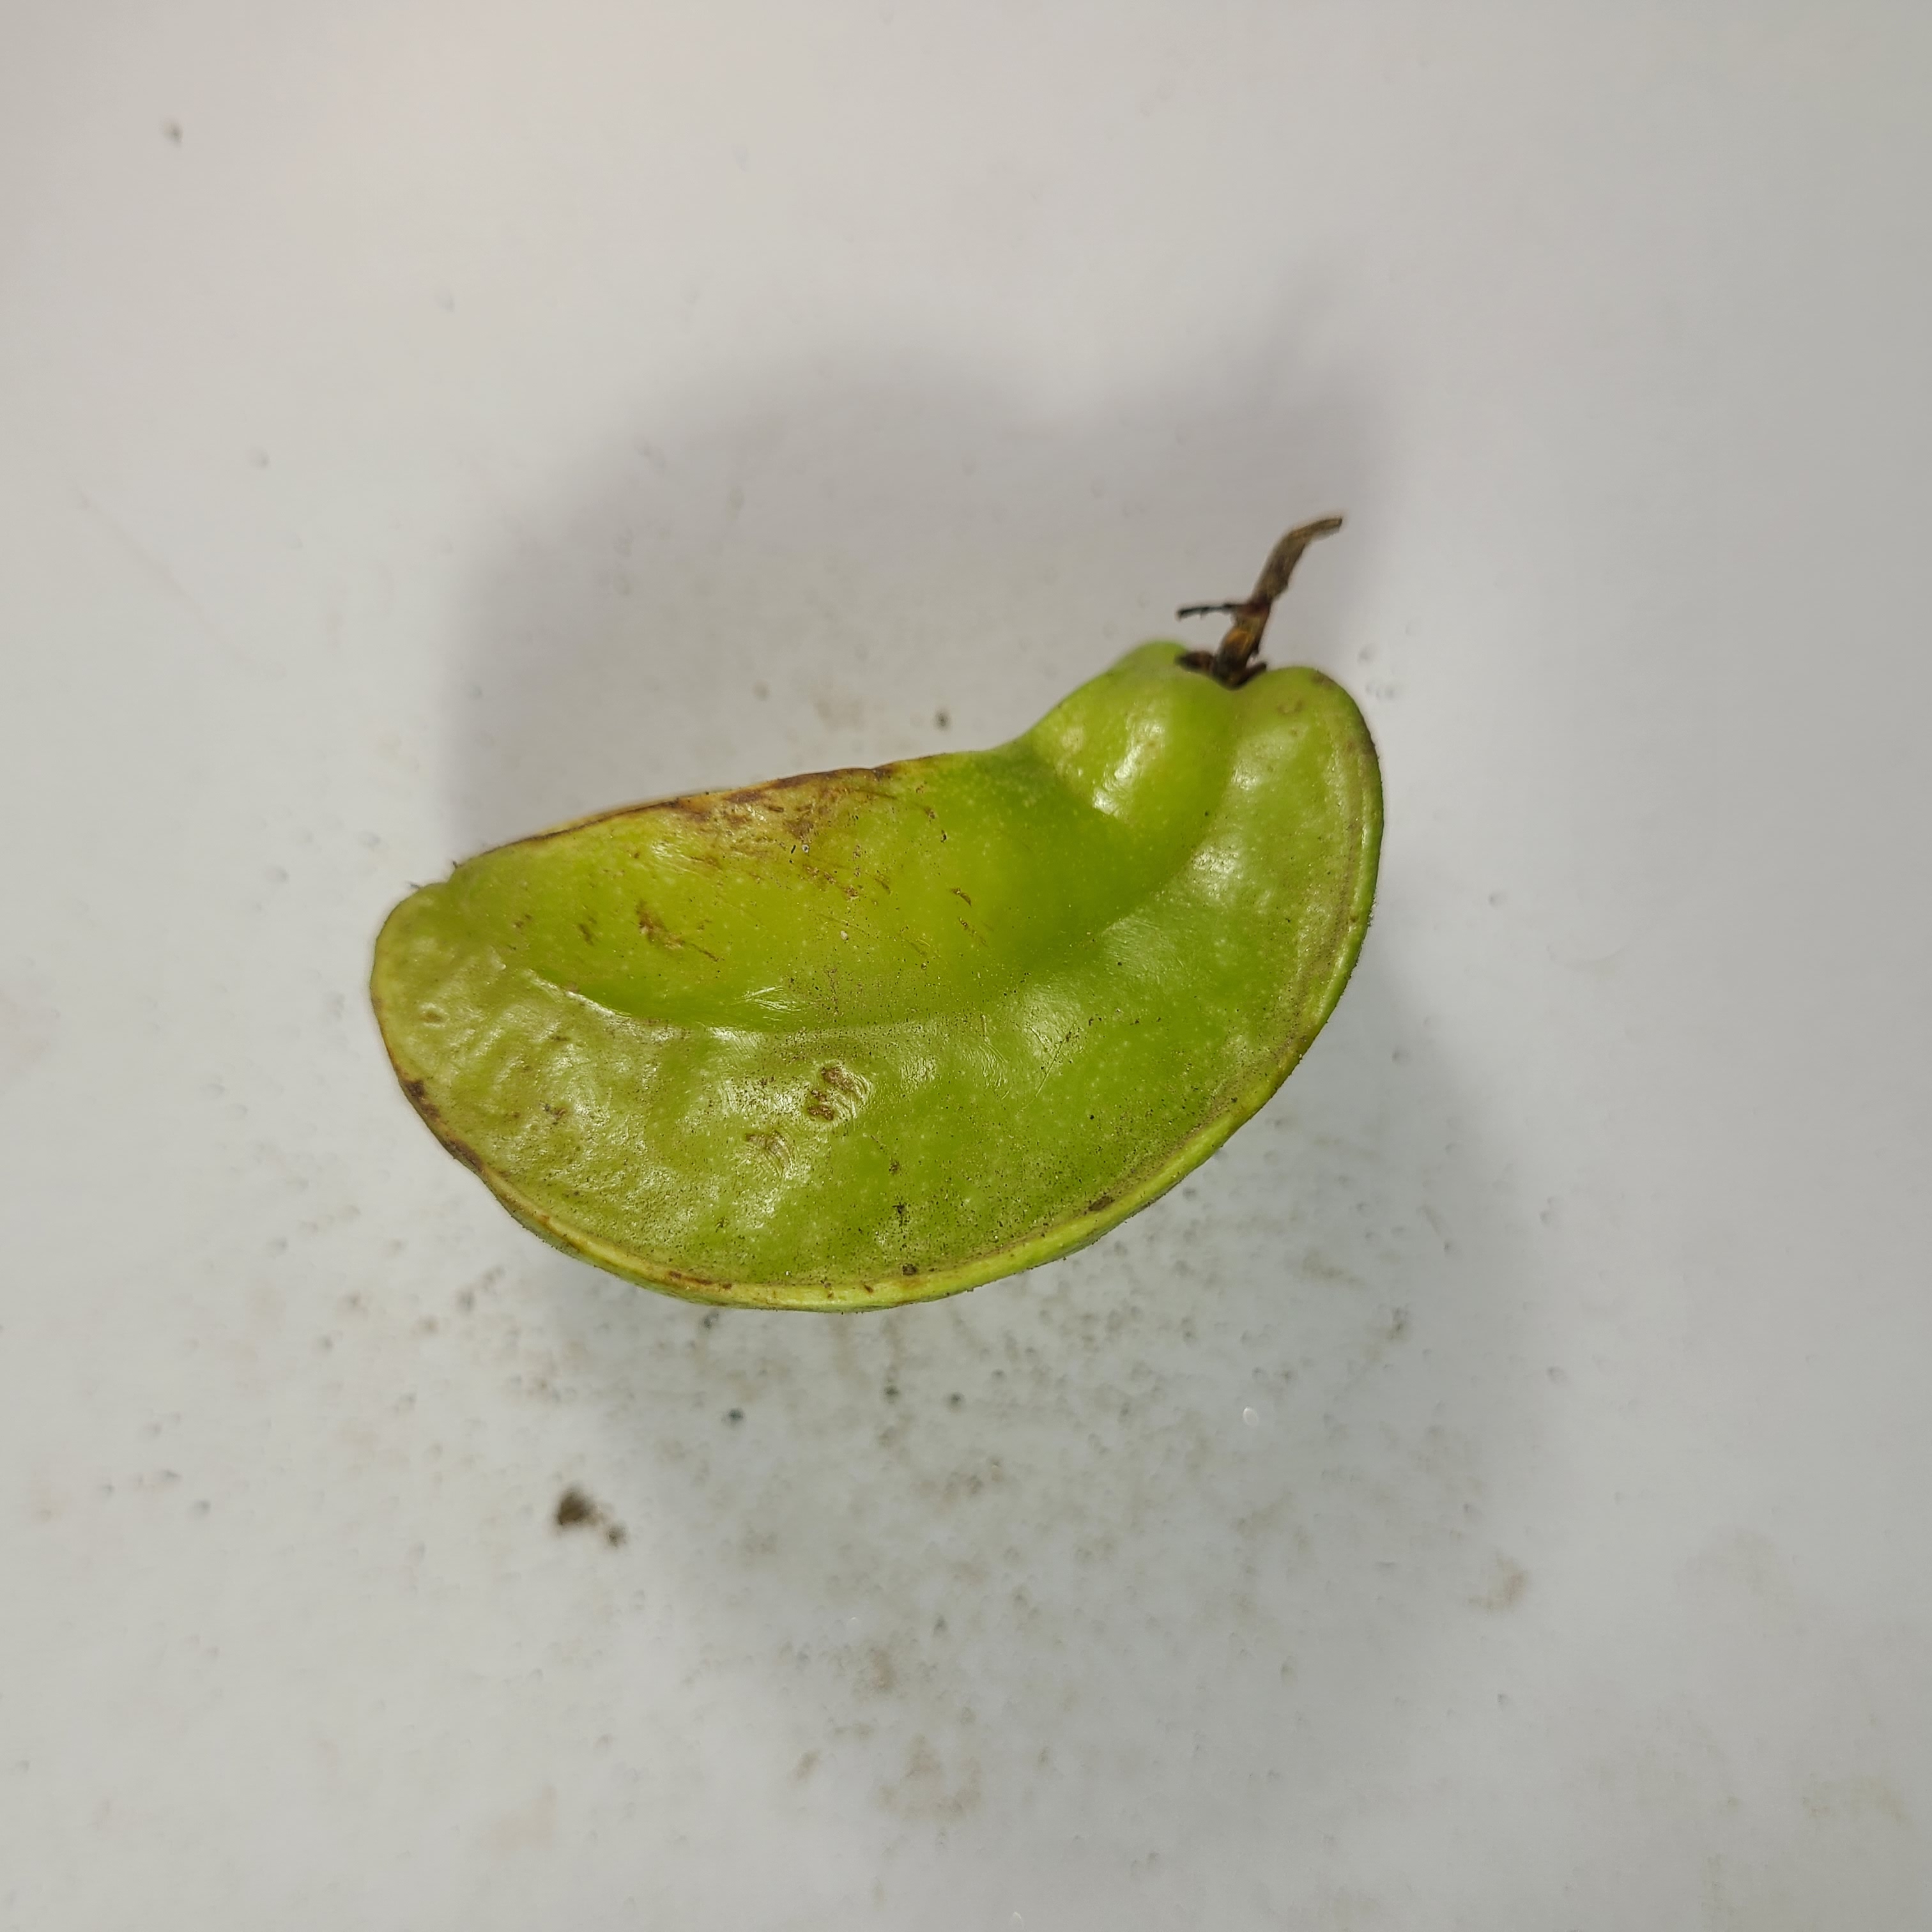
Label: Unhealthy Fruits